Solar thermal energy

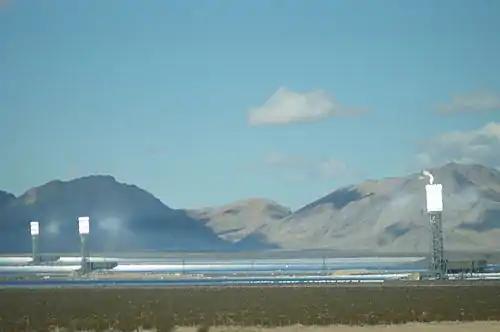
Ivanpah Solar Electric Generating System with all three towers under load, Feb., 2014. Taken from I-15 in San Bernardino County, California. The Clark Mountain Range can be seen in the distance.

The enclosed trough architecture encapsulates the solar thermal system within a greenhouse-like glasshouse. The glasshouse creates a protected environment to withstand the elements that can negatively impact reliability and efficiency of the solar thermal system.